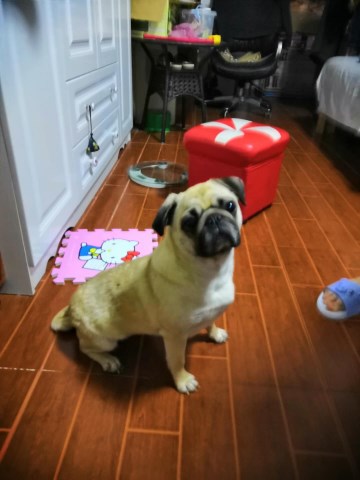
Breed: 798-n000130-pug